Anchor channel

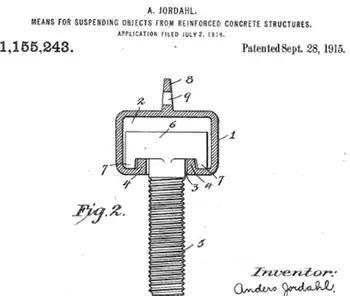
Patent drawing Anders Jordahl: Anchor channel with channel bolt (United States Patent and Trademark Office, 1,155,243)

Concrete and iron reinforced concrete construction at the beginning of the 20th century required new methods of attaching various components to reinforced concrete elements. For smaller loads, trapezoidal wooden battens with bent nails were cast-in. Larger loads could only be attached with special claws when steel girders were embedded in concrete. Another development was S-shaped steel beams into which hook bolts were hung. To enable fastening in reinforced concrete elements that is independent of cast-in steel girders, Anders Jordahl developed a tied back, C-shaped "slotted rebar" with T-shaped hook-headed bolts in 1913. At the time, Anders Jordahl was a German representative for the Kahn System, a product of Albert Kahn and Julius Kahn's Truscon company. The new system by Anders Jordahl was patented in several countries in the following years. Since 1925 the term "anchor channel" has been used and industrial production has been carried out. Further developments by the various manufacturers followed until now.